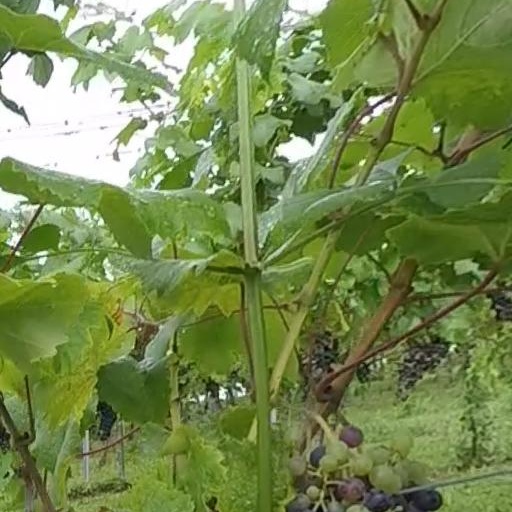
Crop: grape